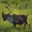
Label: deer